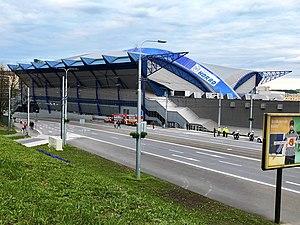
La Steel Aréna - Košický štadión Ladislava Trojáka est une salle omnisports située à Košice en Slovaquie.
Le championnat du monde masculin de hockey sur glace 2019 a lieu du 10 au 26 mai 2019 dans les villes de Bratislava et Košice en Slovaquie.